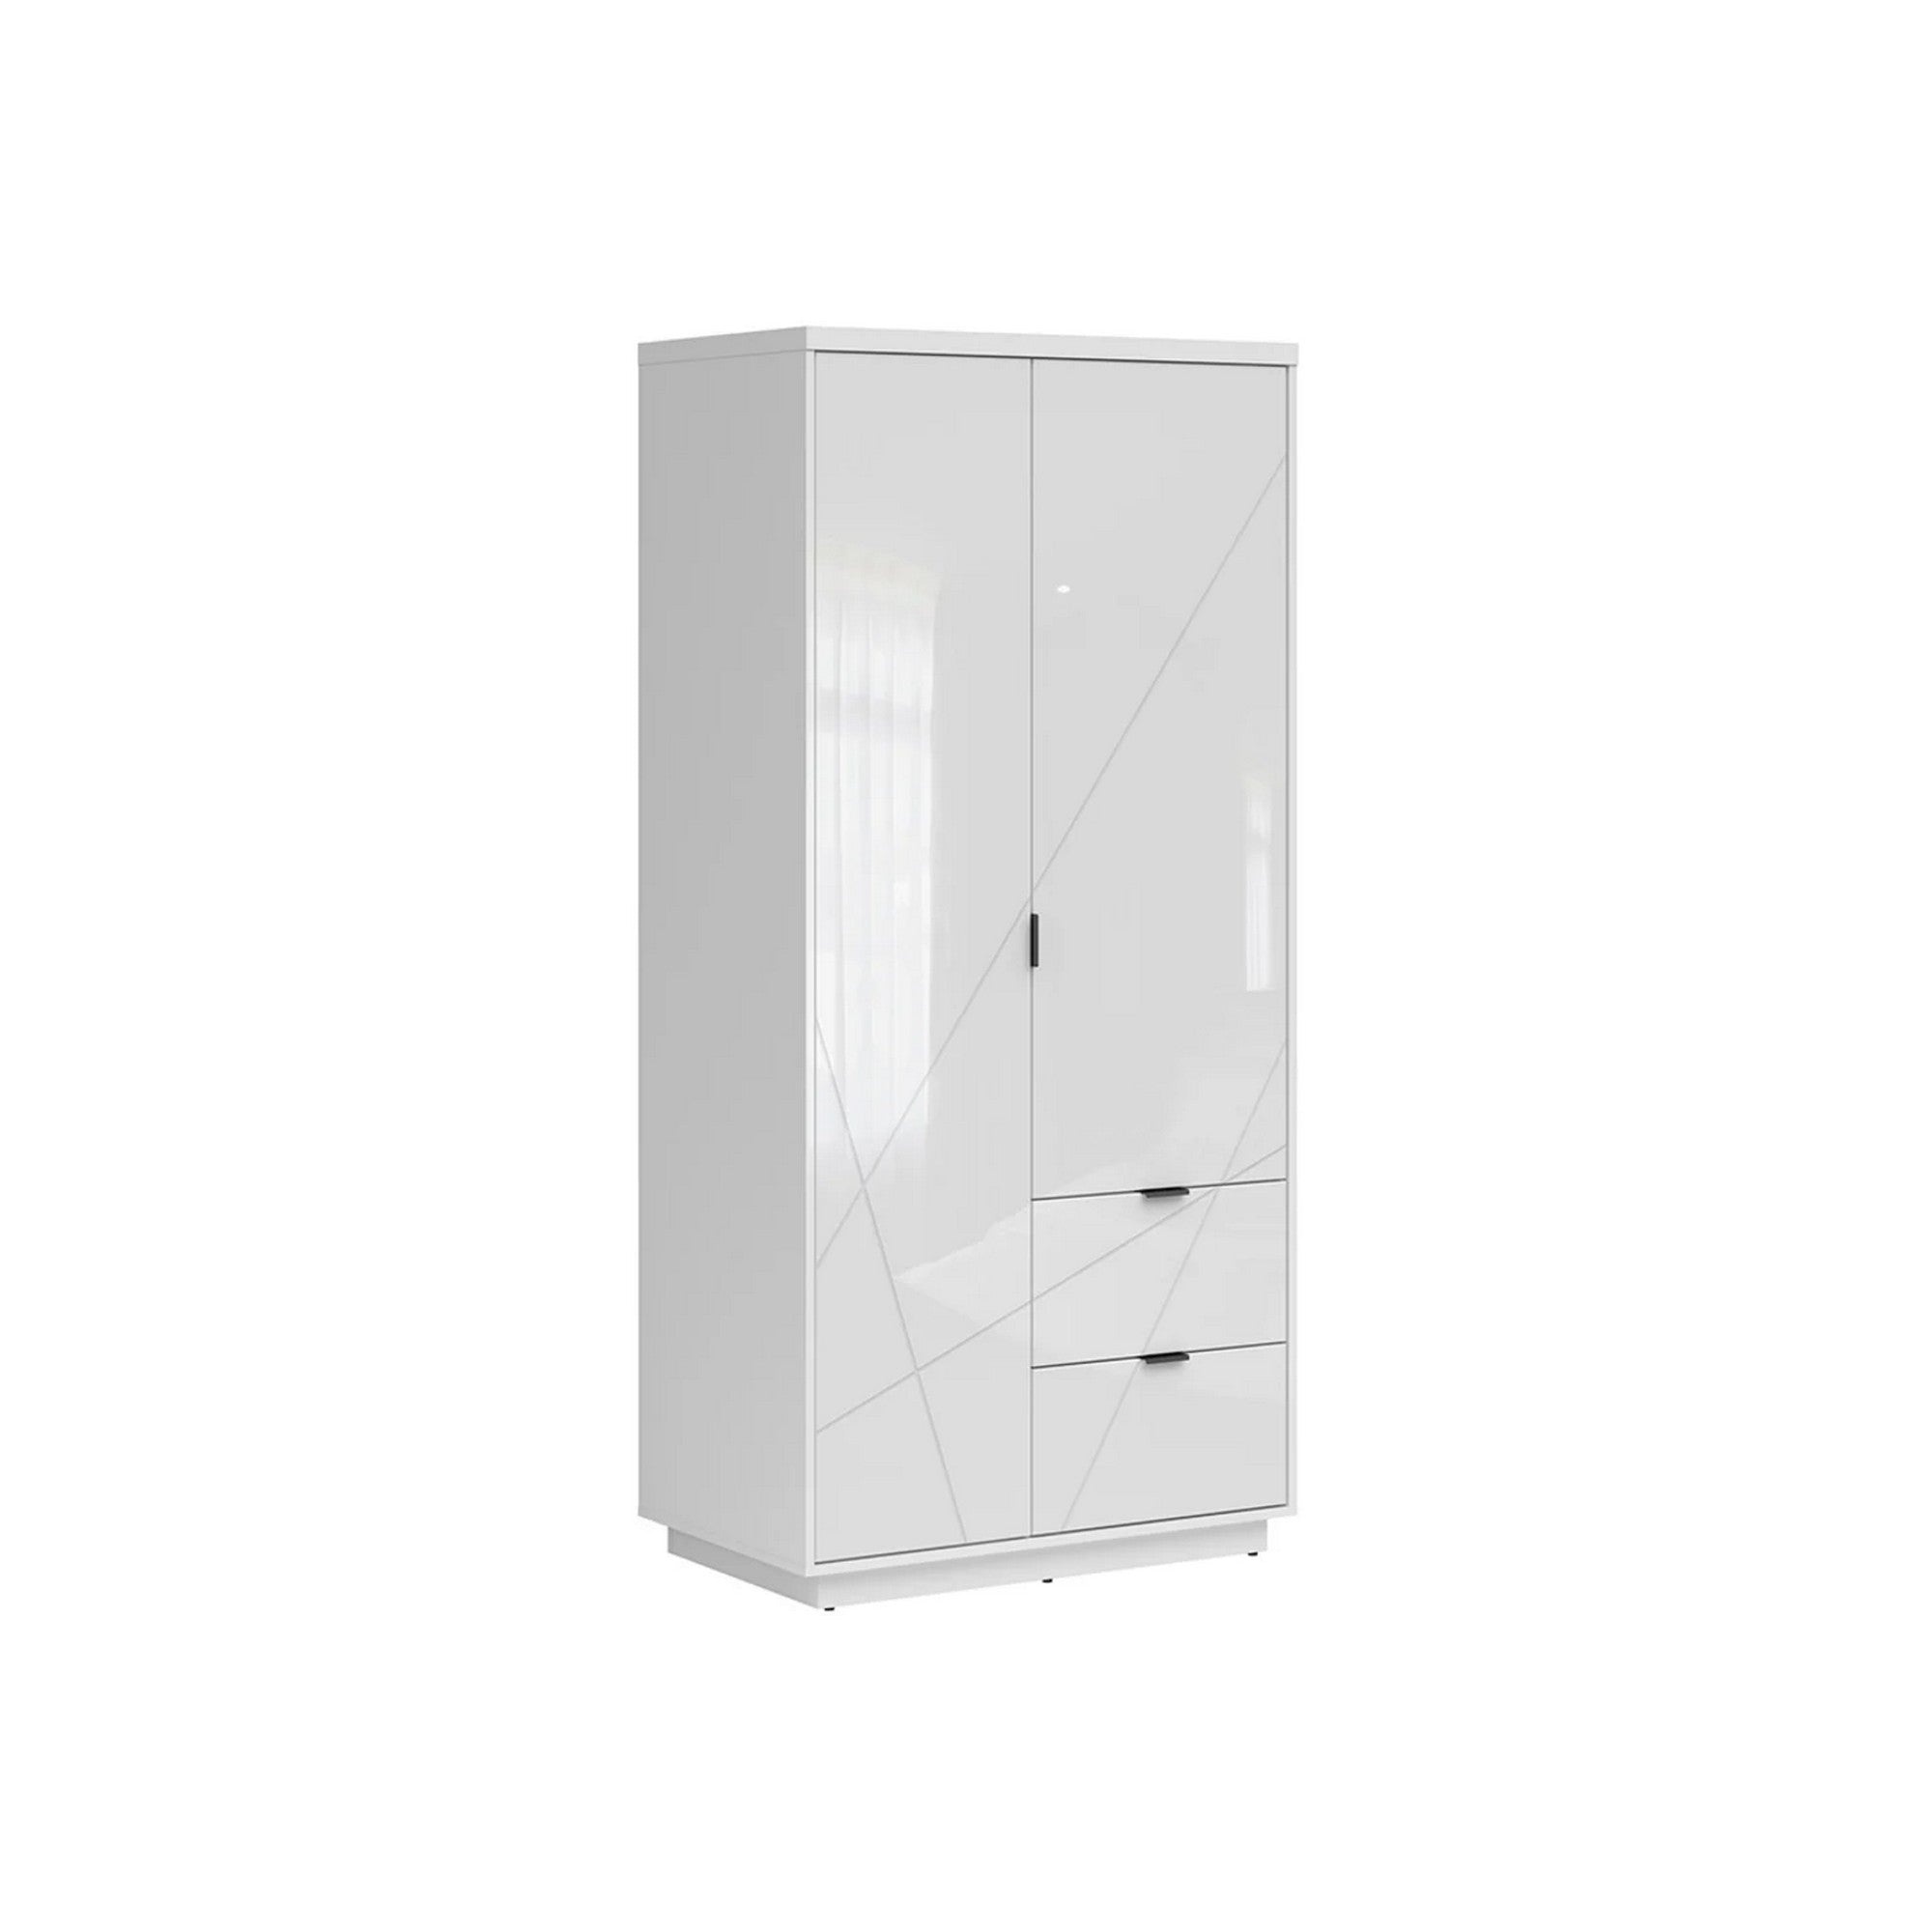
Dulap FORN, alb lucios, PAL, 94x56.5x200.5 cm
DULAP FORN, ALB LUCIOS, PAL, 94X56.5X200.5 CM Dimensiuni: Lungime: 94 cm Adancime: 56.5 cm Inaltime: 200.5 cm Detalii tehnice: Produsul este realizat din PAL melaminat Culoare: alb lucios Cu 2 usi si 2 sertare Inchidere silentioasa Asamblare: Produsul nu este montat. Asamblarea este rapida si usoara, putand fi executata pe baza instructiunilor de montaj din colet. Utilizarea produsului: Mobila se curăță cu o lavetă sau cu un prosop de hârtie ușor umed. A se evita utilizarea produselor chimice, cu excepția celor special concepute pentru îngrijirea mobilei. Garantie 24 luni: Produsul este livrat cu o garantie de 24 de luni impotriva defectiunilor de fabricatie. Garantia nu acopera daunele cauzate de utilizarea neconforma a produsului si uzura naturala cauzata de utilizarea normala a produsului. Notă: Pretul afisat nu include montajul!
Brand: MOBILIER B2B-BR
Category: Furniture > Cabinets & Storage > Armoires & Wardrobes > Hinged Door Wardrobes